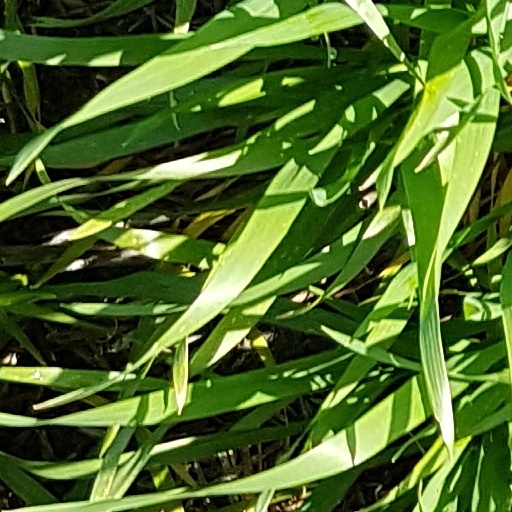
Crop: wheat